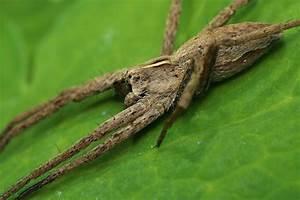
spider